Wolfger von Erla

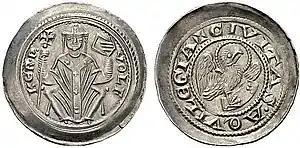
A "denarius" of Aquileia. The patriarch's effigy is on the obverse with the inscription VOLFKER P. The reverse shows an eagle, symbol of Aquileia, with the words CIVITAS AQVILEGIA.

Wolfger von Erla, known in Italian as Volchero (c. 1140 – 23 January 1218), was the Bishop of Passau from 1191 until 1204 and Patriarch of Aquileia thereafter until his death.